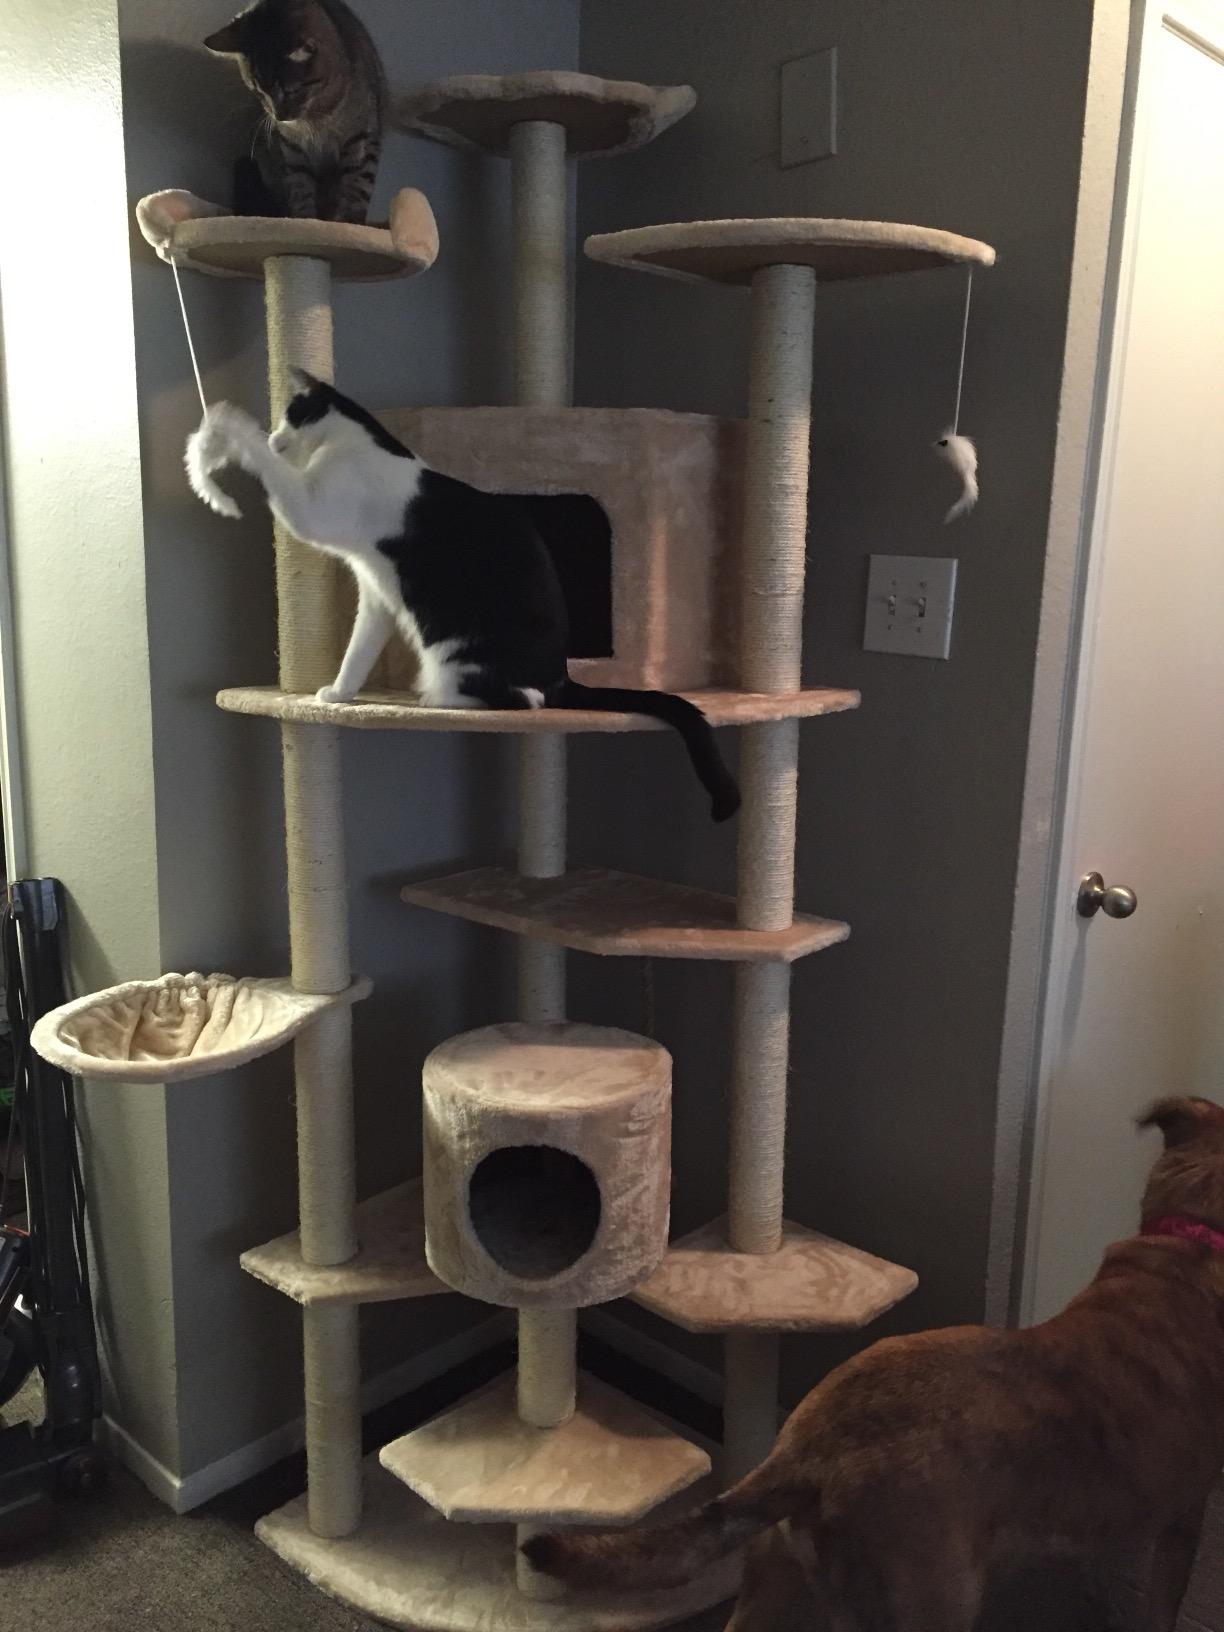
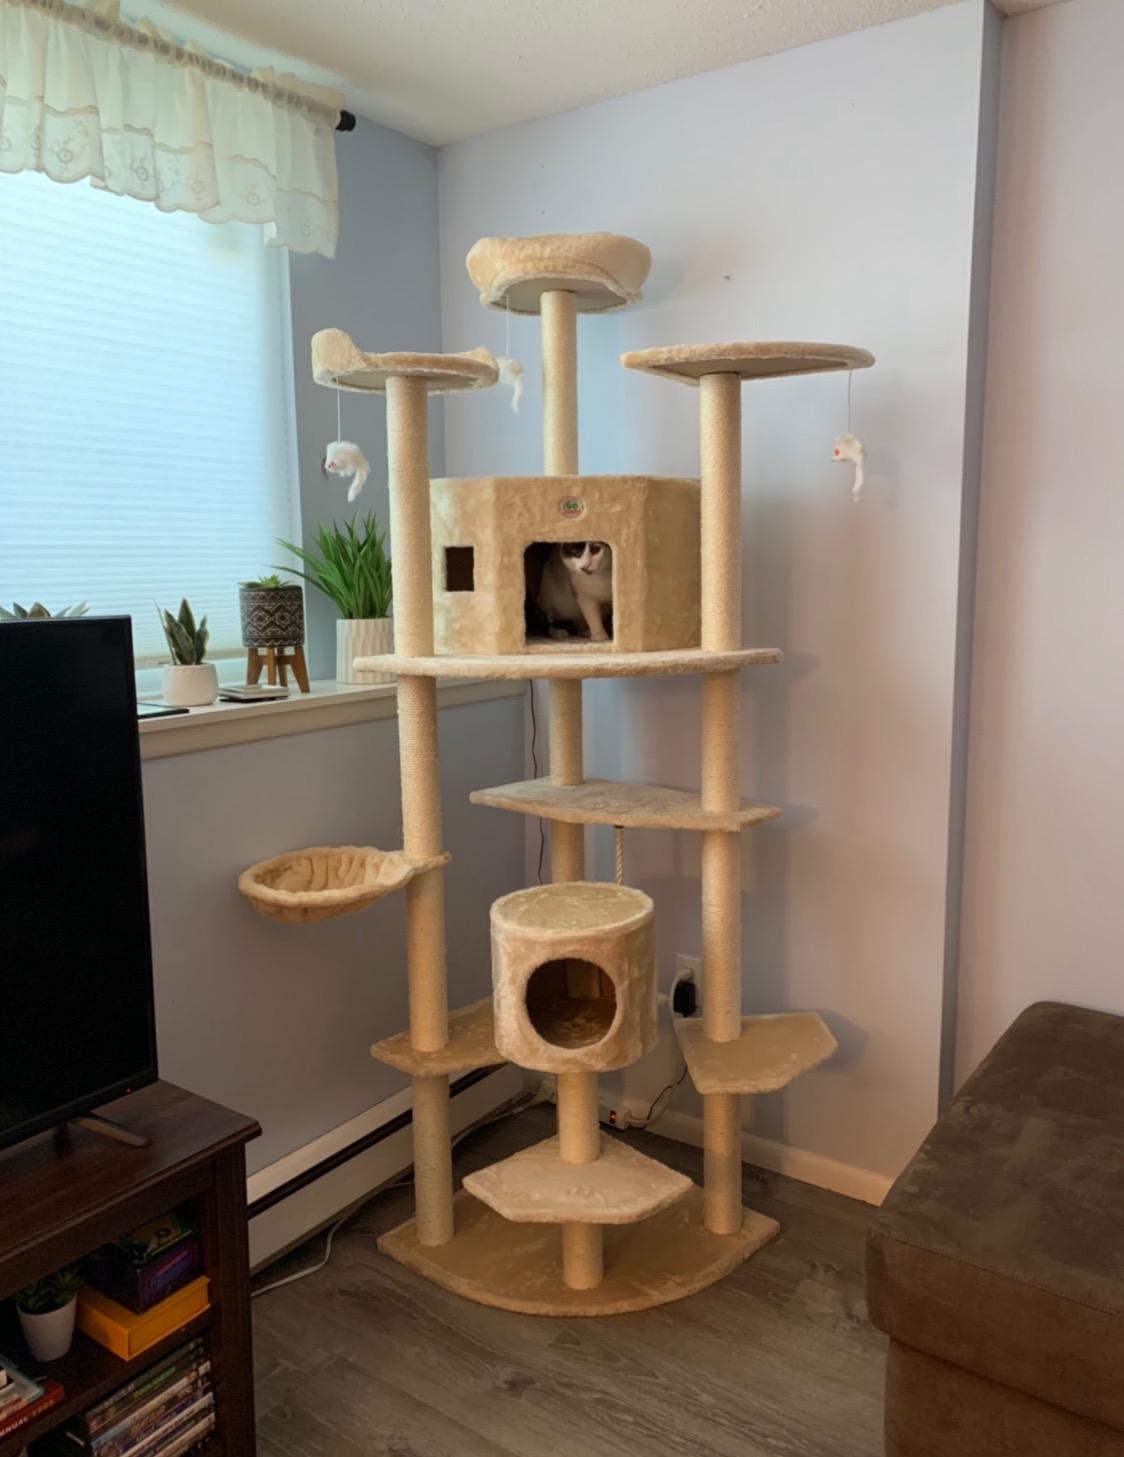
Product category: items_cat tree
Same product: yes